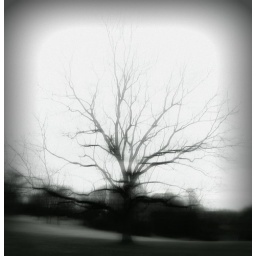
A very old black walnut tree near Primitive Hall in Chester County, PA